Bourges Cathedral

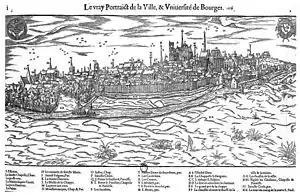
Bourges in the 16th century, with the cathedral on the hilltop

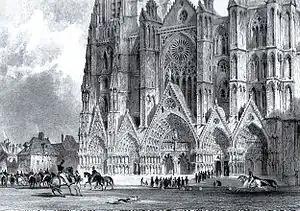
An engraving of the cathedral in 1840

The façade or west front, the main entrance to the cathedral, is on a particularly grand scale when compared with other cathedrals of the period; it has five portals accessing the central aisle and four side aisles, more than Notre-Dame de Paris or any other cathedral of the period.